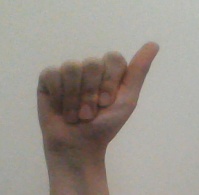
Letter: dhad